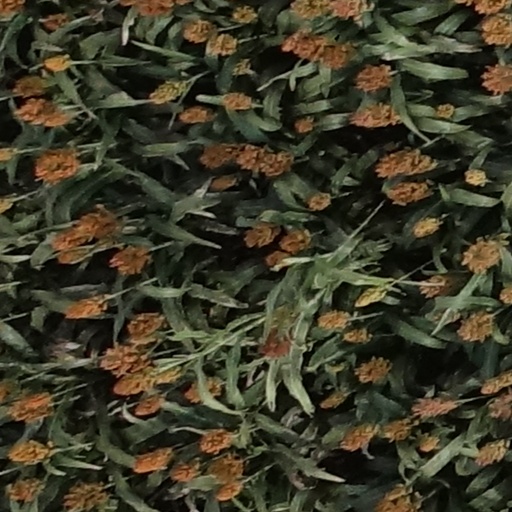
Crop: sorghum